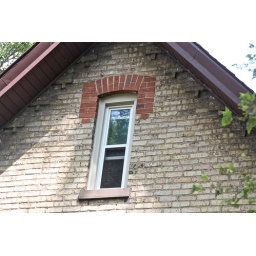
The attic window in the original part of the house -- in the creepiest part of the attic which was never finished.